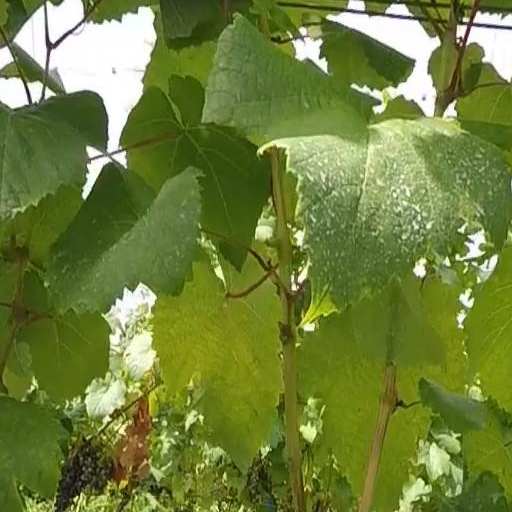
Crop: grape